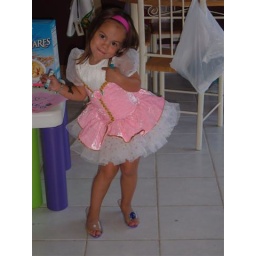
this is her new dress up outfit. She likes dancing around the house in this